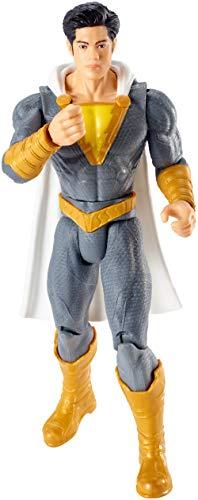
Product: DC Comics Shazam! Eugene Action Figure
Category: Toys & Games | Toy Figures & Playsets | Action Figures
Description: Exciting, authentic 6" scale Shazam movie Eugene figure.
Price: $9.44
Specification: ProductDimensions:6.5x1.8x10.5inches|ItemWeight:3.52ounces|ShippingWeight:5.6ounces(Viewshippingratesandpolicies)|ASIN:B07GTBCN3Q|Itemmodelnumber:GCW46|Manufacturerrecommendedage:4-8years